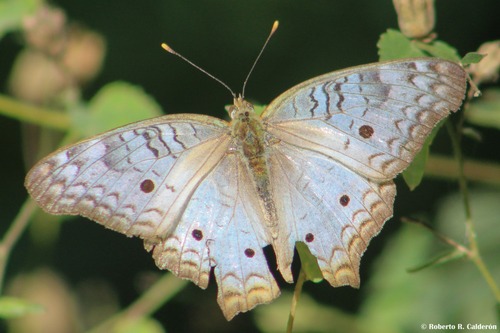
Scientific name: Anartia jatrophae
Common name: White peacock
Family: Nymphalidae
Order: Lepidoptera
Pollinator type: Primary pollinator
Habitat: Gardens, parks, and open areas
Geographic range: Southern United States to Argentina
Conservation status: Least Concern